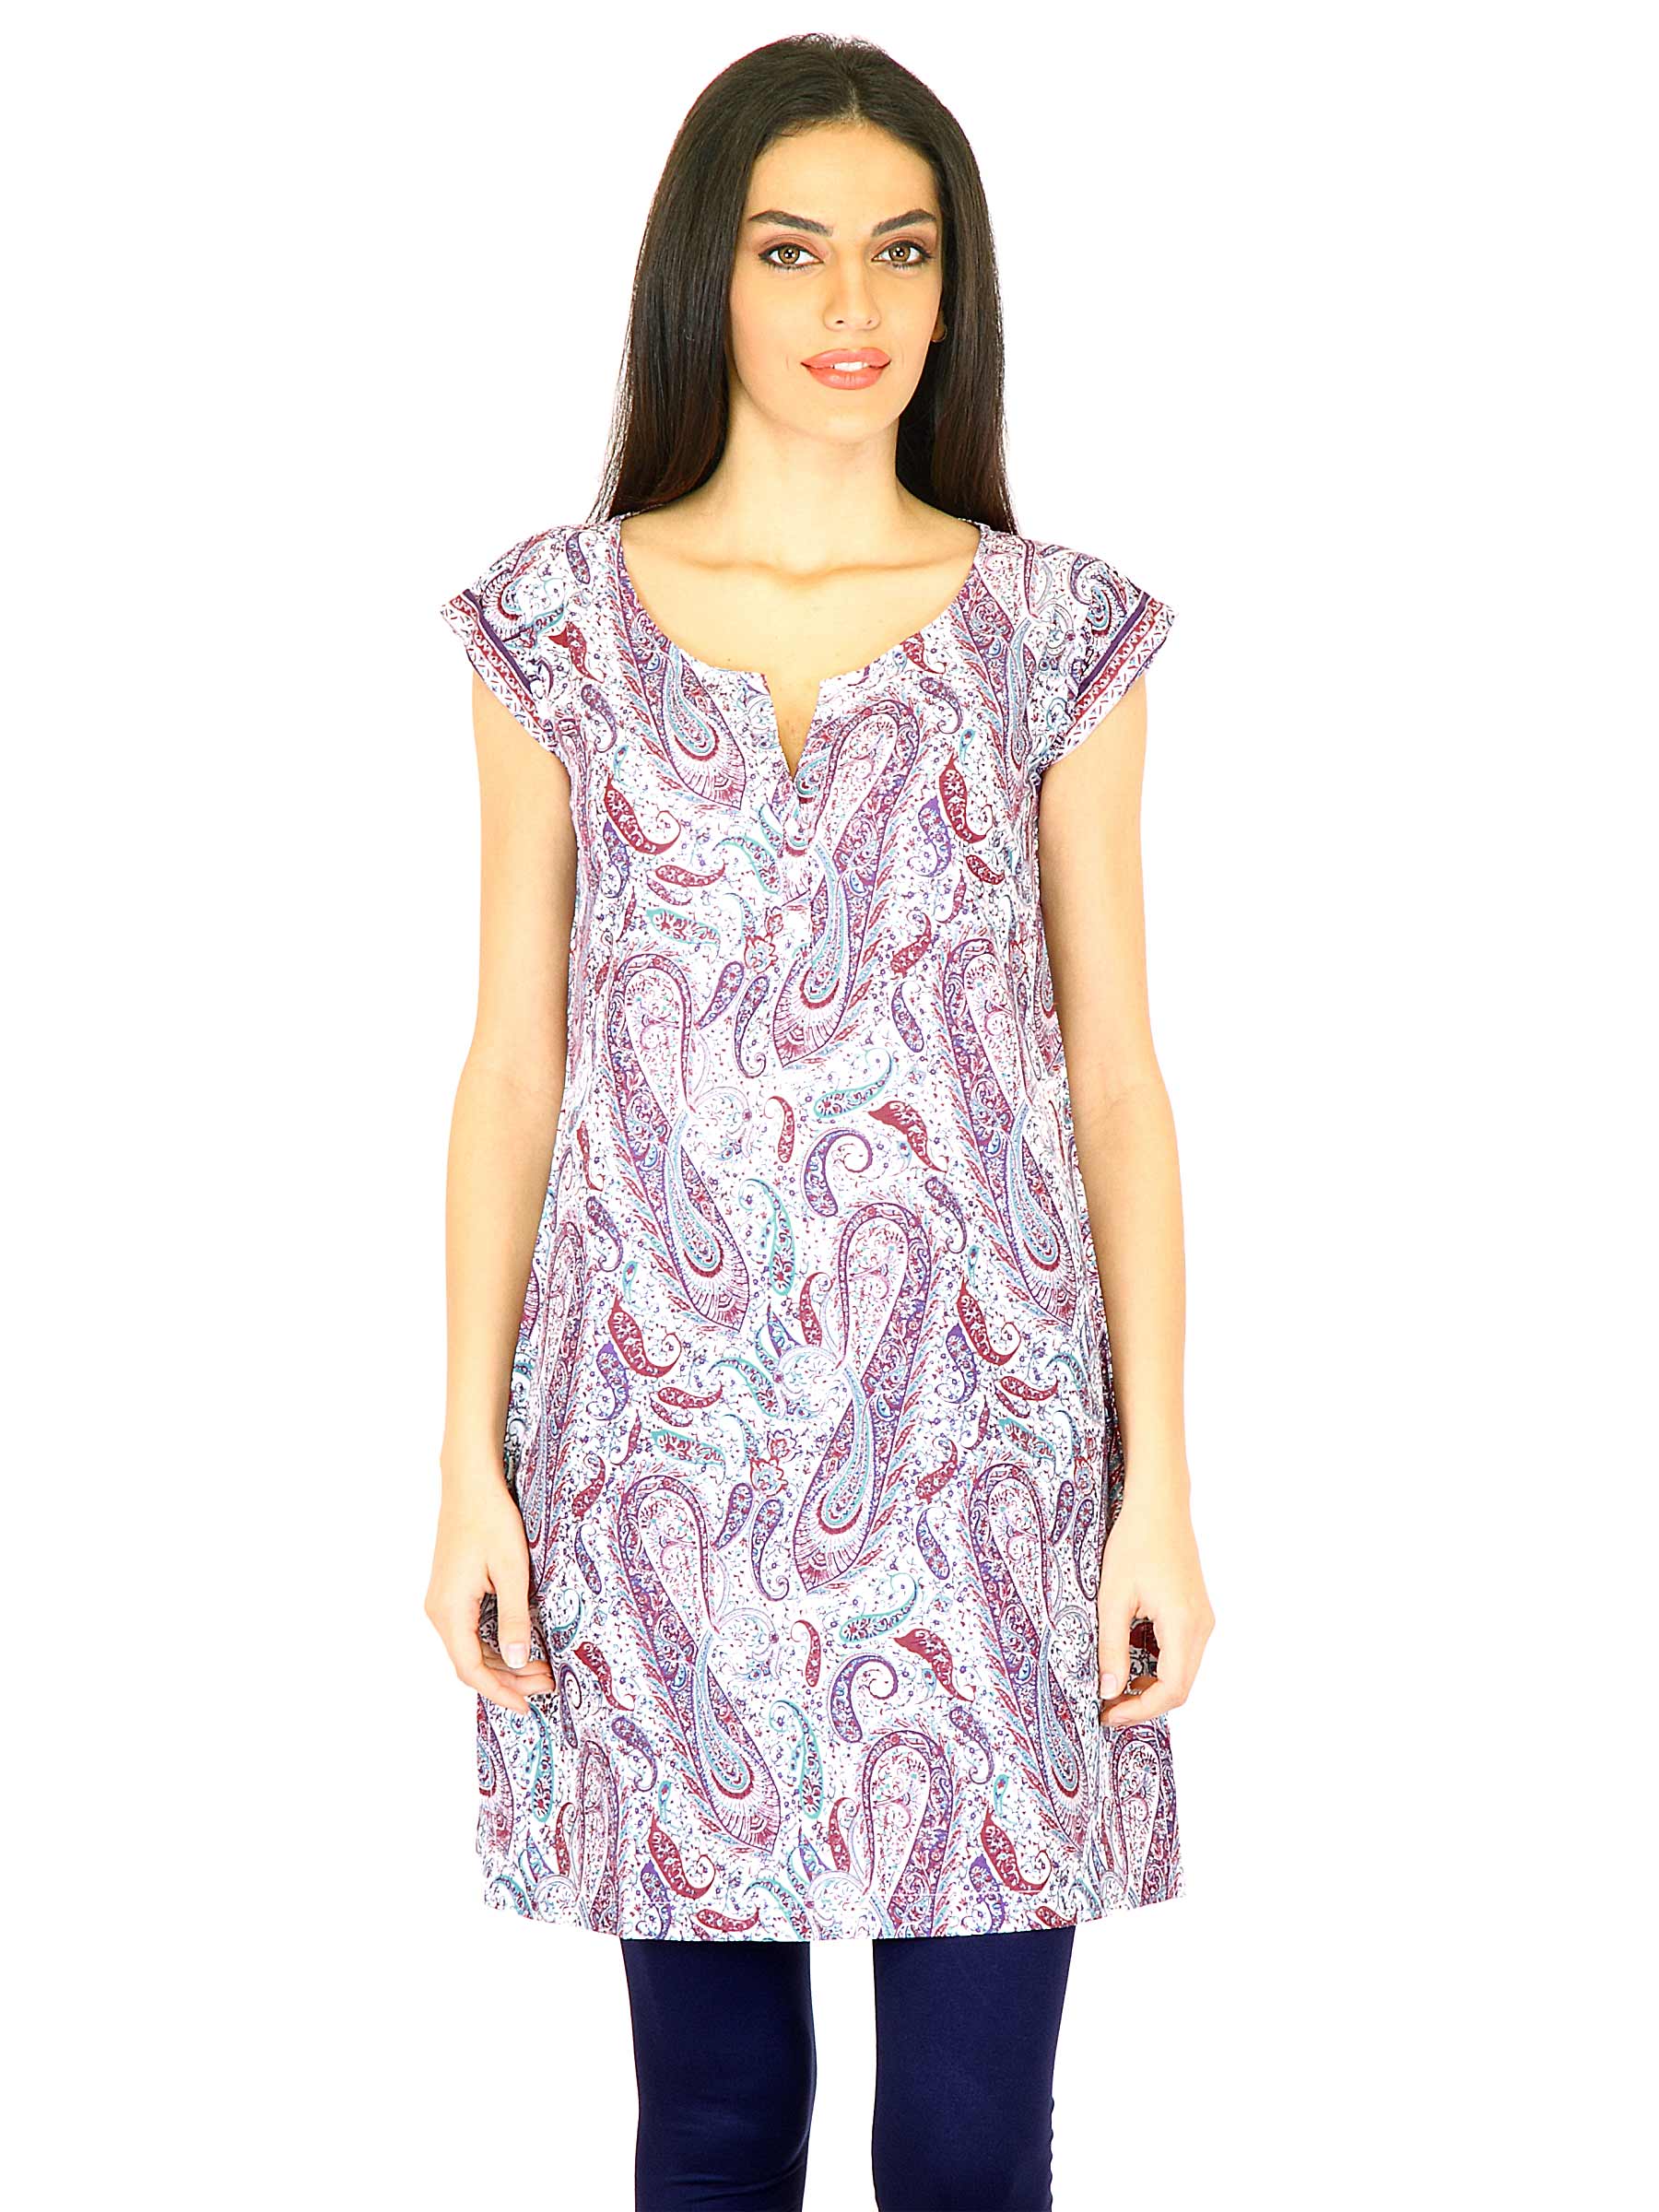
W Women Printed White Kurtas
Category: Apparel / Topwear / Kurtas
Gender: Women
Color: White
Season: Summer 2011
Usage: Ethnic